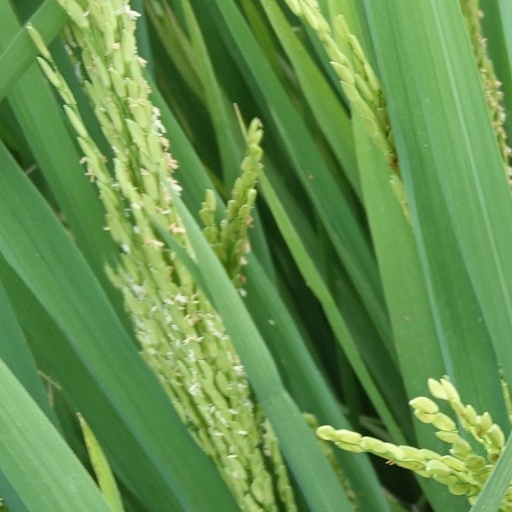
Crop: rice